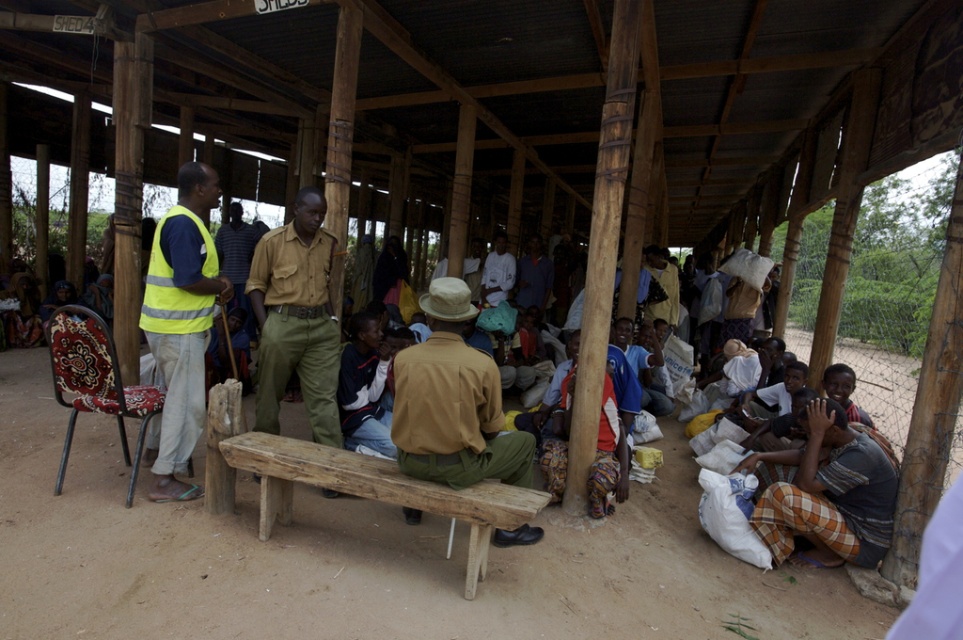
Question: Considering the relative positions of matte khaki shirt at center and high-visibility yellow vest at left in the image provided, where is matte khaki shirt at center located with respect to high-visibility yellow vest at left? (A) right (B) left
Answer: A